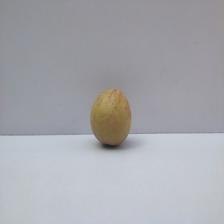
Size: Small